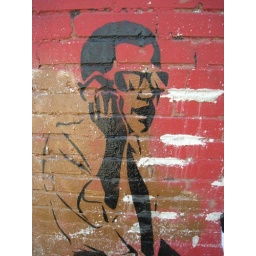
obama on cell phone: we're in a golden era of DC street art